The Beat Generation (film)

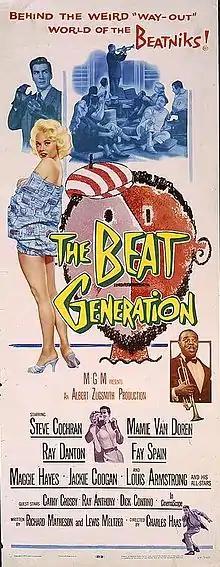
Theatrical release poster by Reynold Brown

The Beat Generation is a 1959 American crime film from Metro-Goldwyn-Mayer starring Steve Cochran and Mamie Van Doren, with Ray Danton, Fay Spain, Maggie Hayes, Jackie Coogan, Louis Armstrong, James Mitchum, Vampira, and Ray Anthony. It is a sensationalistic interpretation of the beatnik counterculture of the "Beat Generation" (and is sometimes considered one of the last films noir to be produced.) The movie was also shown under the title "This Rebel Age". The movie is about a "beatnik" who is a serial rapist, who is pursued by a police detective. The director was Charles F. Haas. Richard Matheson and Lewis Meltzer are credited with the screenplay.